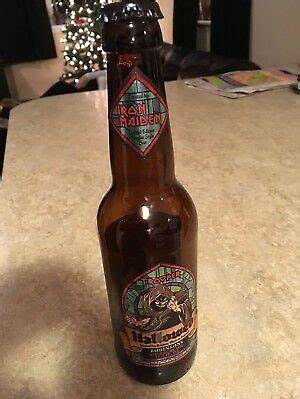
Label: glass